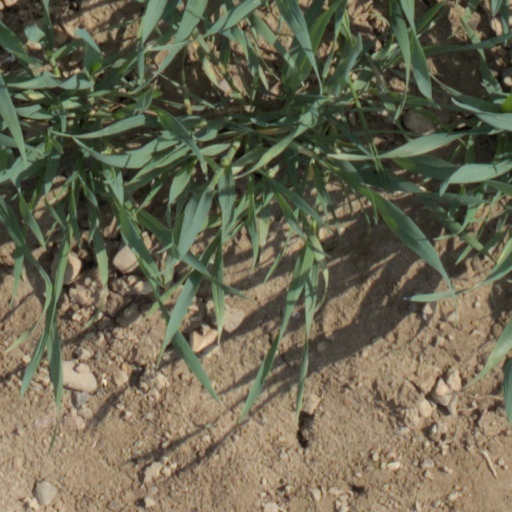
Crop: wheat